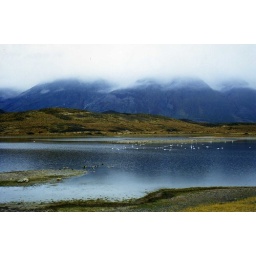
Wild birds swimming in the lake.